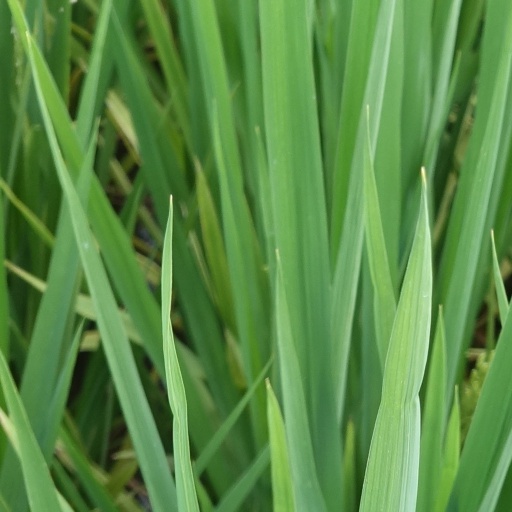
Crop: rice